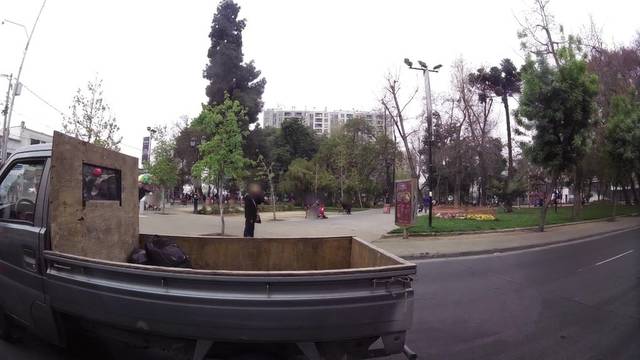
Region: Chile
Coordinates: -33.475, -70.649